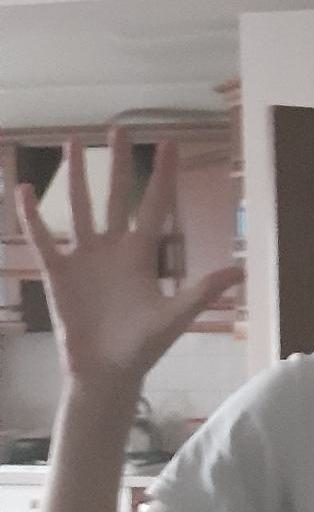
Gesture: palm